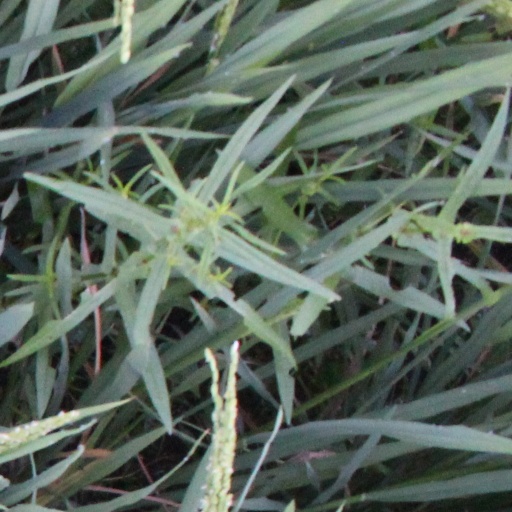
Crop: rice